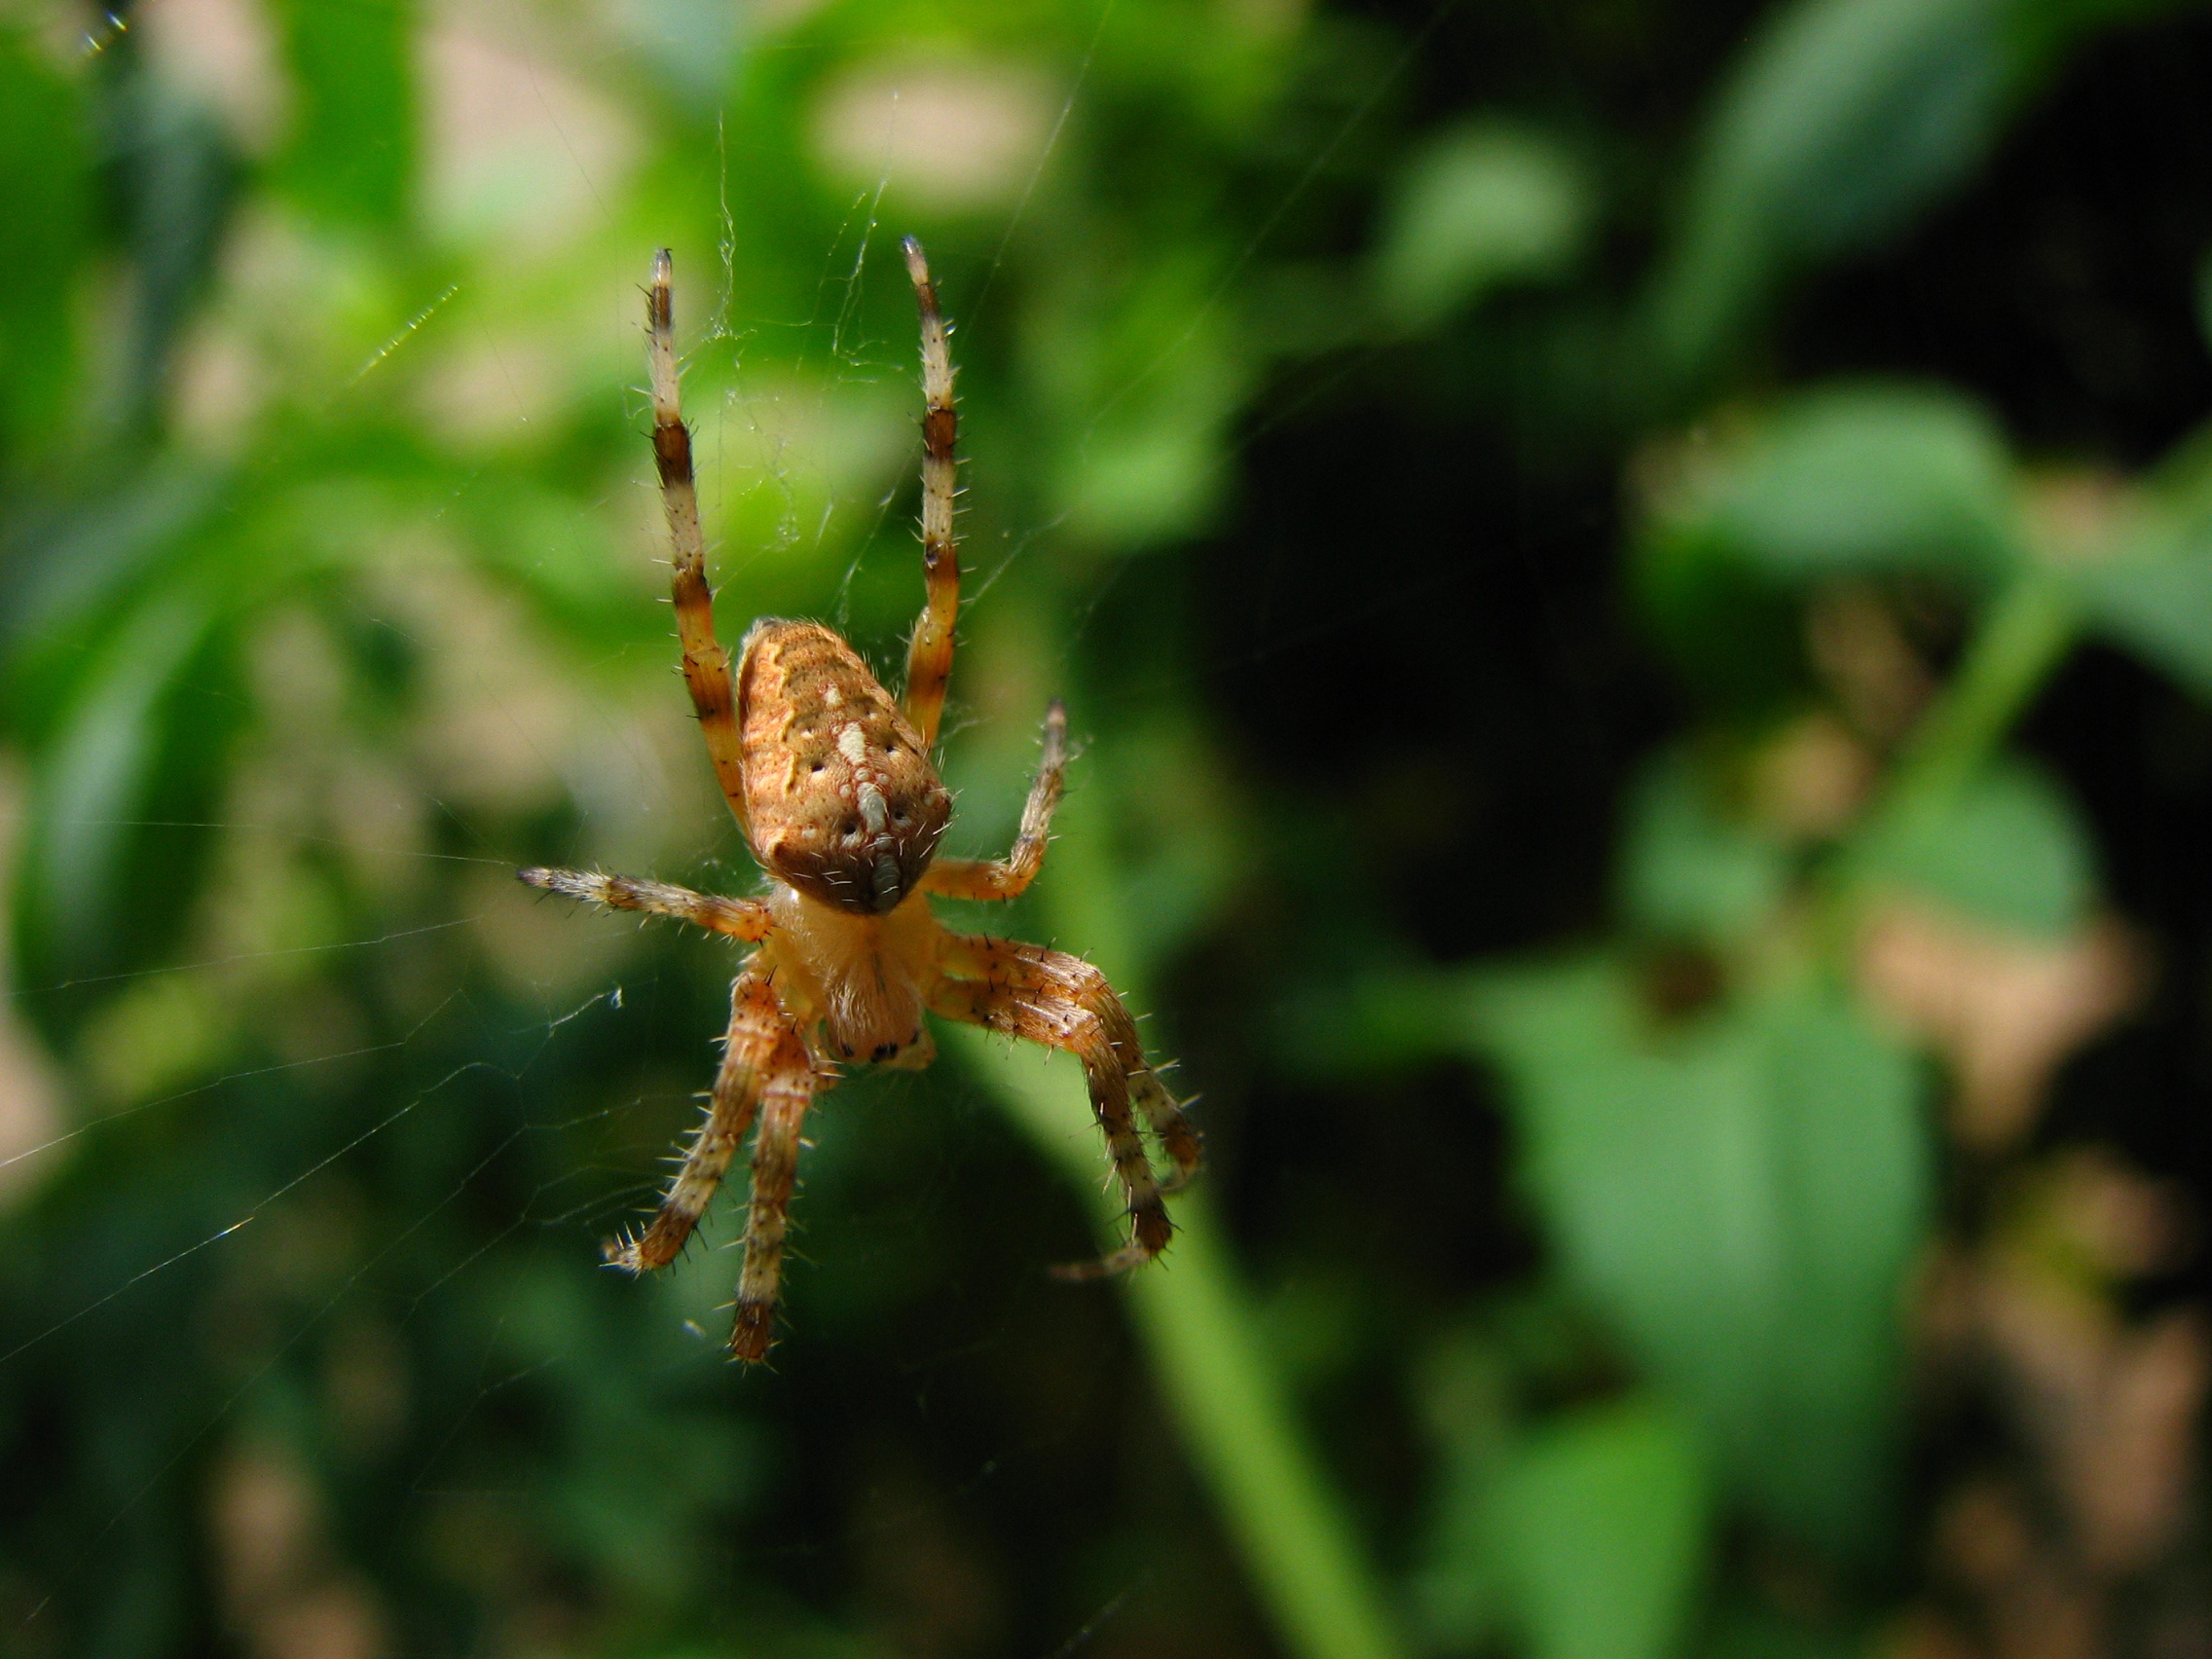
nature, plant, animal, wildlife, bush, foliage, web, green, insect, macro, garden, fauna, plants, invertebrate, close up, spider, leaves, net, arachnid, insects, argiope, macro photography, arthropod, european garden spider, leaf plants, araneus, spider bite, orb weaver spider